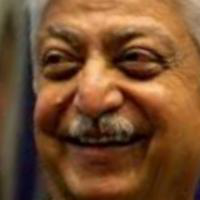
Age group: age 56-65